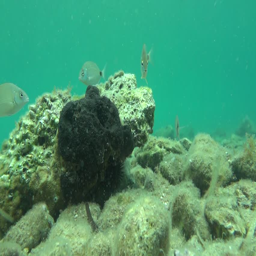
fish swimming underwater at the sea floor with sun beams coming from surface near shores of island